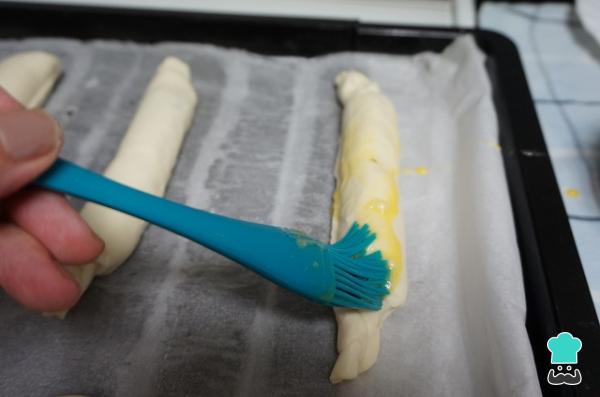
Pintamos los rollos con el huevo batido, con ayuda de una brocha de cocina.